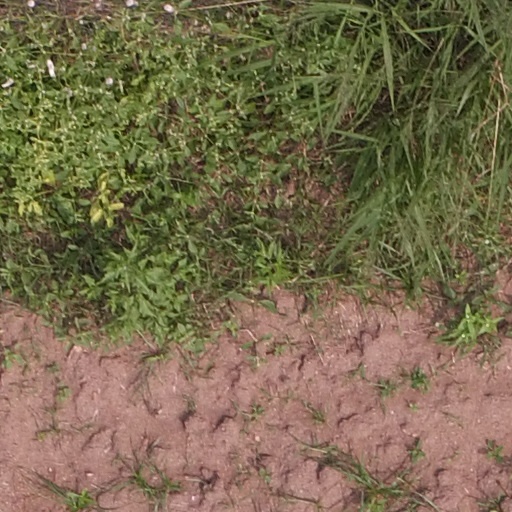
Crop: maize; corn